International Tuba Euphonium Association

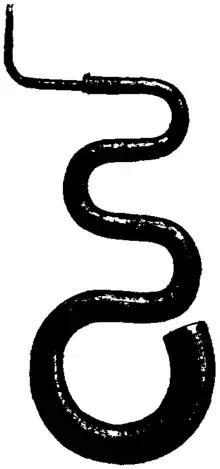
The ancient instrument the serpent was chosen as the first symbol of the association.

The Tubists Universal Brotherhood Association was started in the spirit of the tavern master classes between 1966 and 1971 by Robert Ryker, who played tuba with the Montreal Symphony Orchestra with the aid of J. Lesley Varner and Winston Morris. Ryker advertised seeking those interested in forming an organization for tuba players and quickly received support including funding from Conn and Miraphone. Three masters were first declared honorary members: Harvey Phillips (later innovator of Oktubafest and Tuba Christmas), Arnold Jacobs, and William Bell, from whom the inspiration had been drawn. The name T.U.B.A. was proposed by Ryker at the outset.